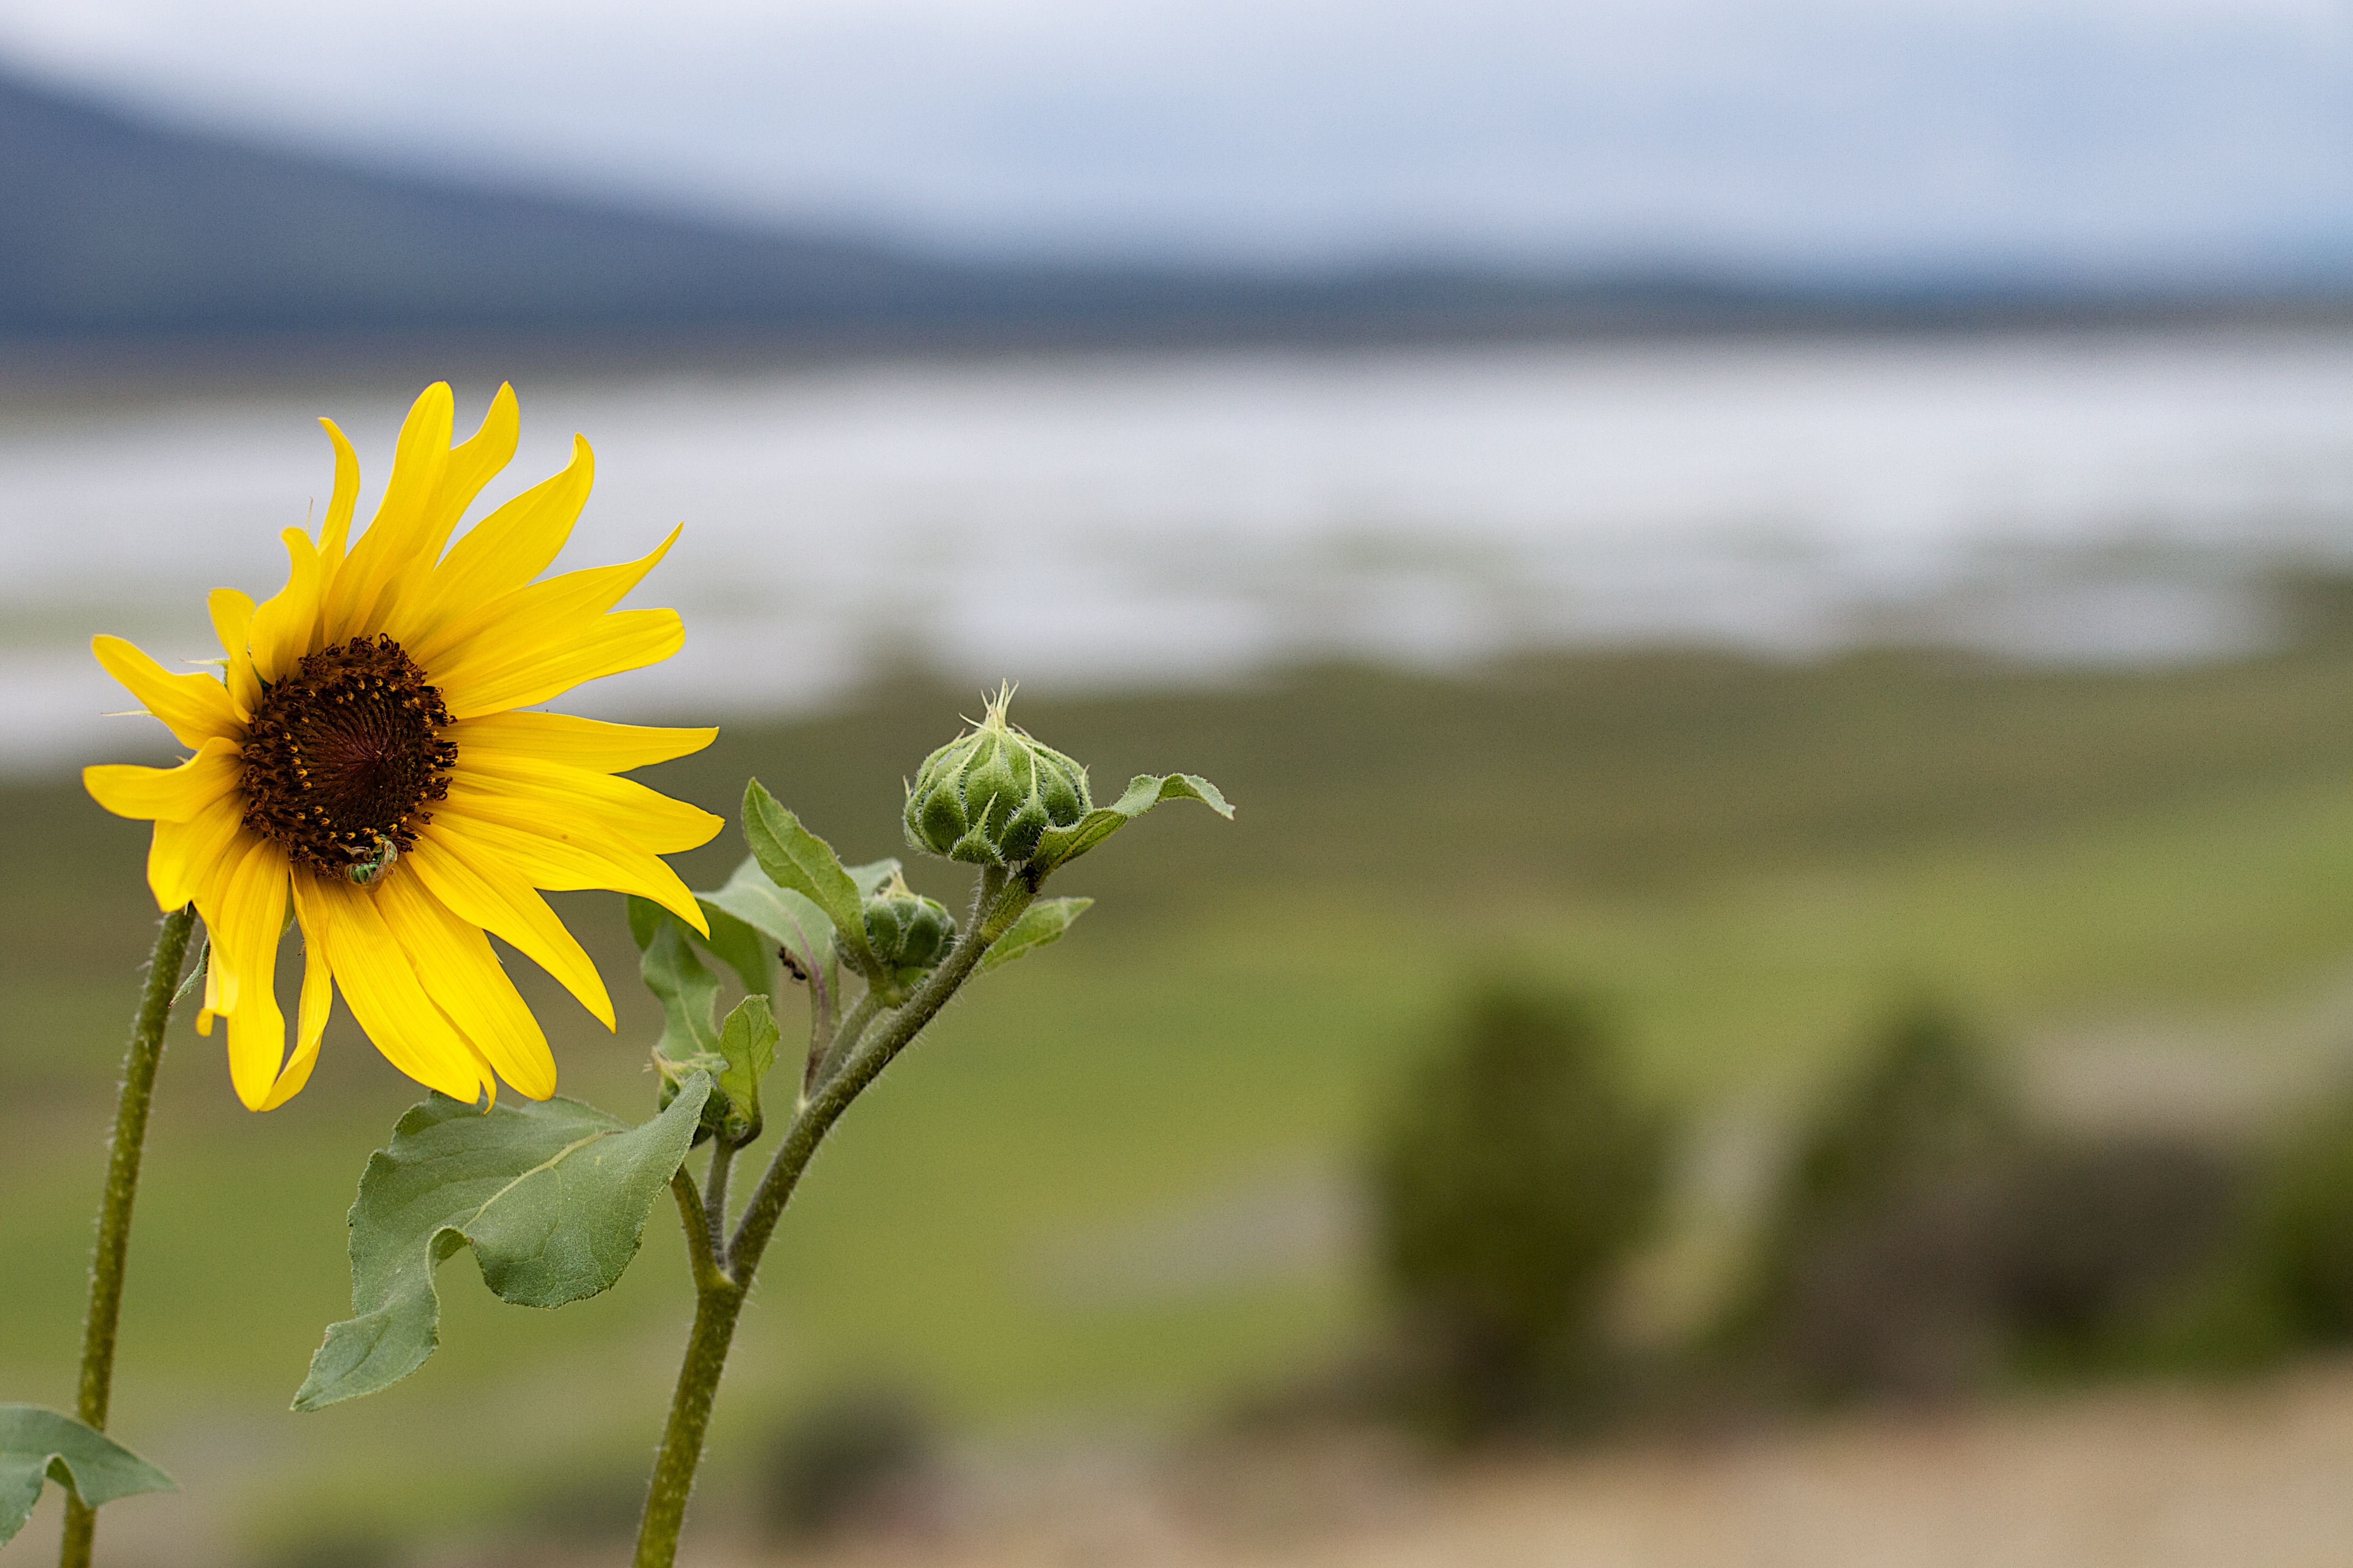
nature, plant, field, meadow, sunlight, flower, yellow, flora, sunflower, wildflower, macro photography, flowering plant, daisy family, land plant